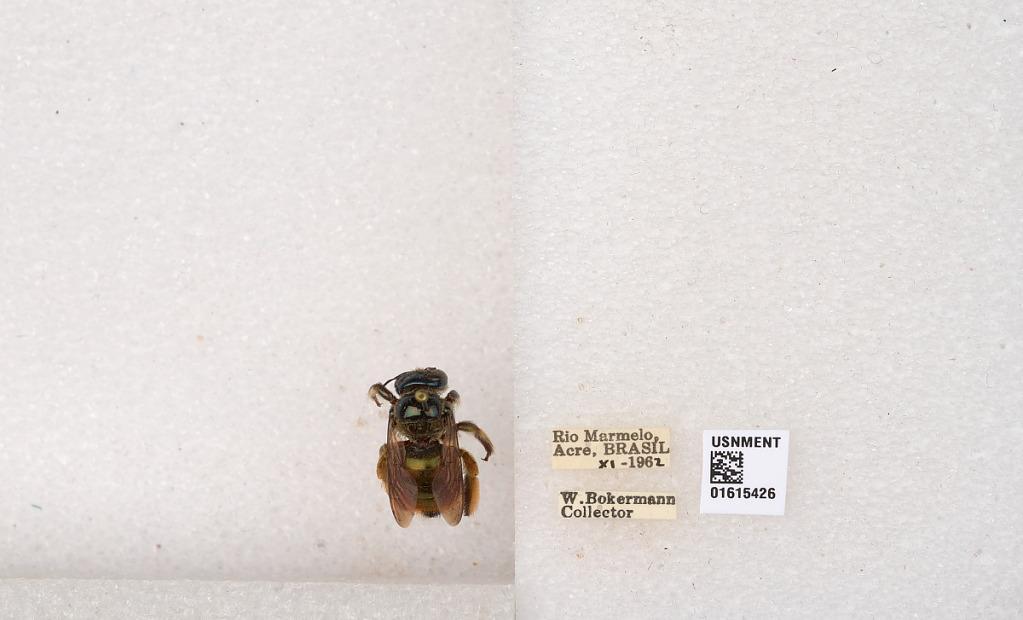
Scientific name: Xylocopa (Schonnherria) ornata Smith
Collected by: W. Bokermann
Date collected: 1962-11-1
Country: Brazil
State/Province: Rondonia
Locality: Rio Marmelo, Acre